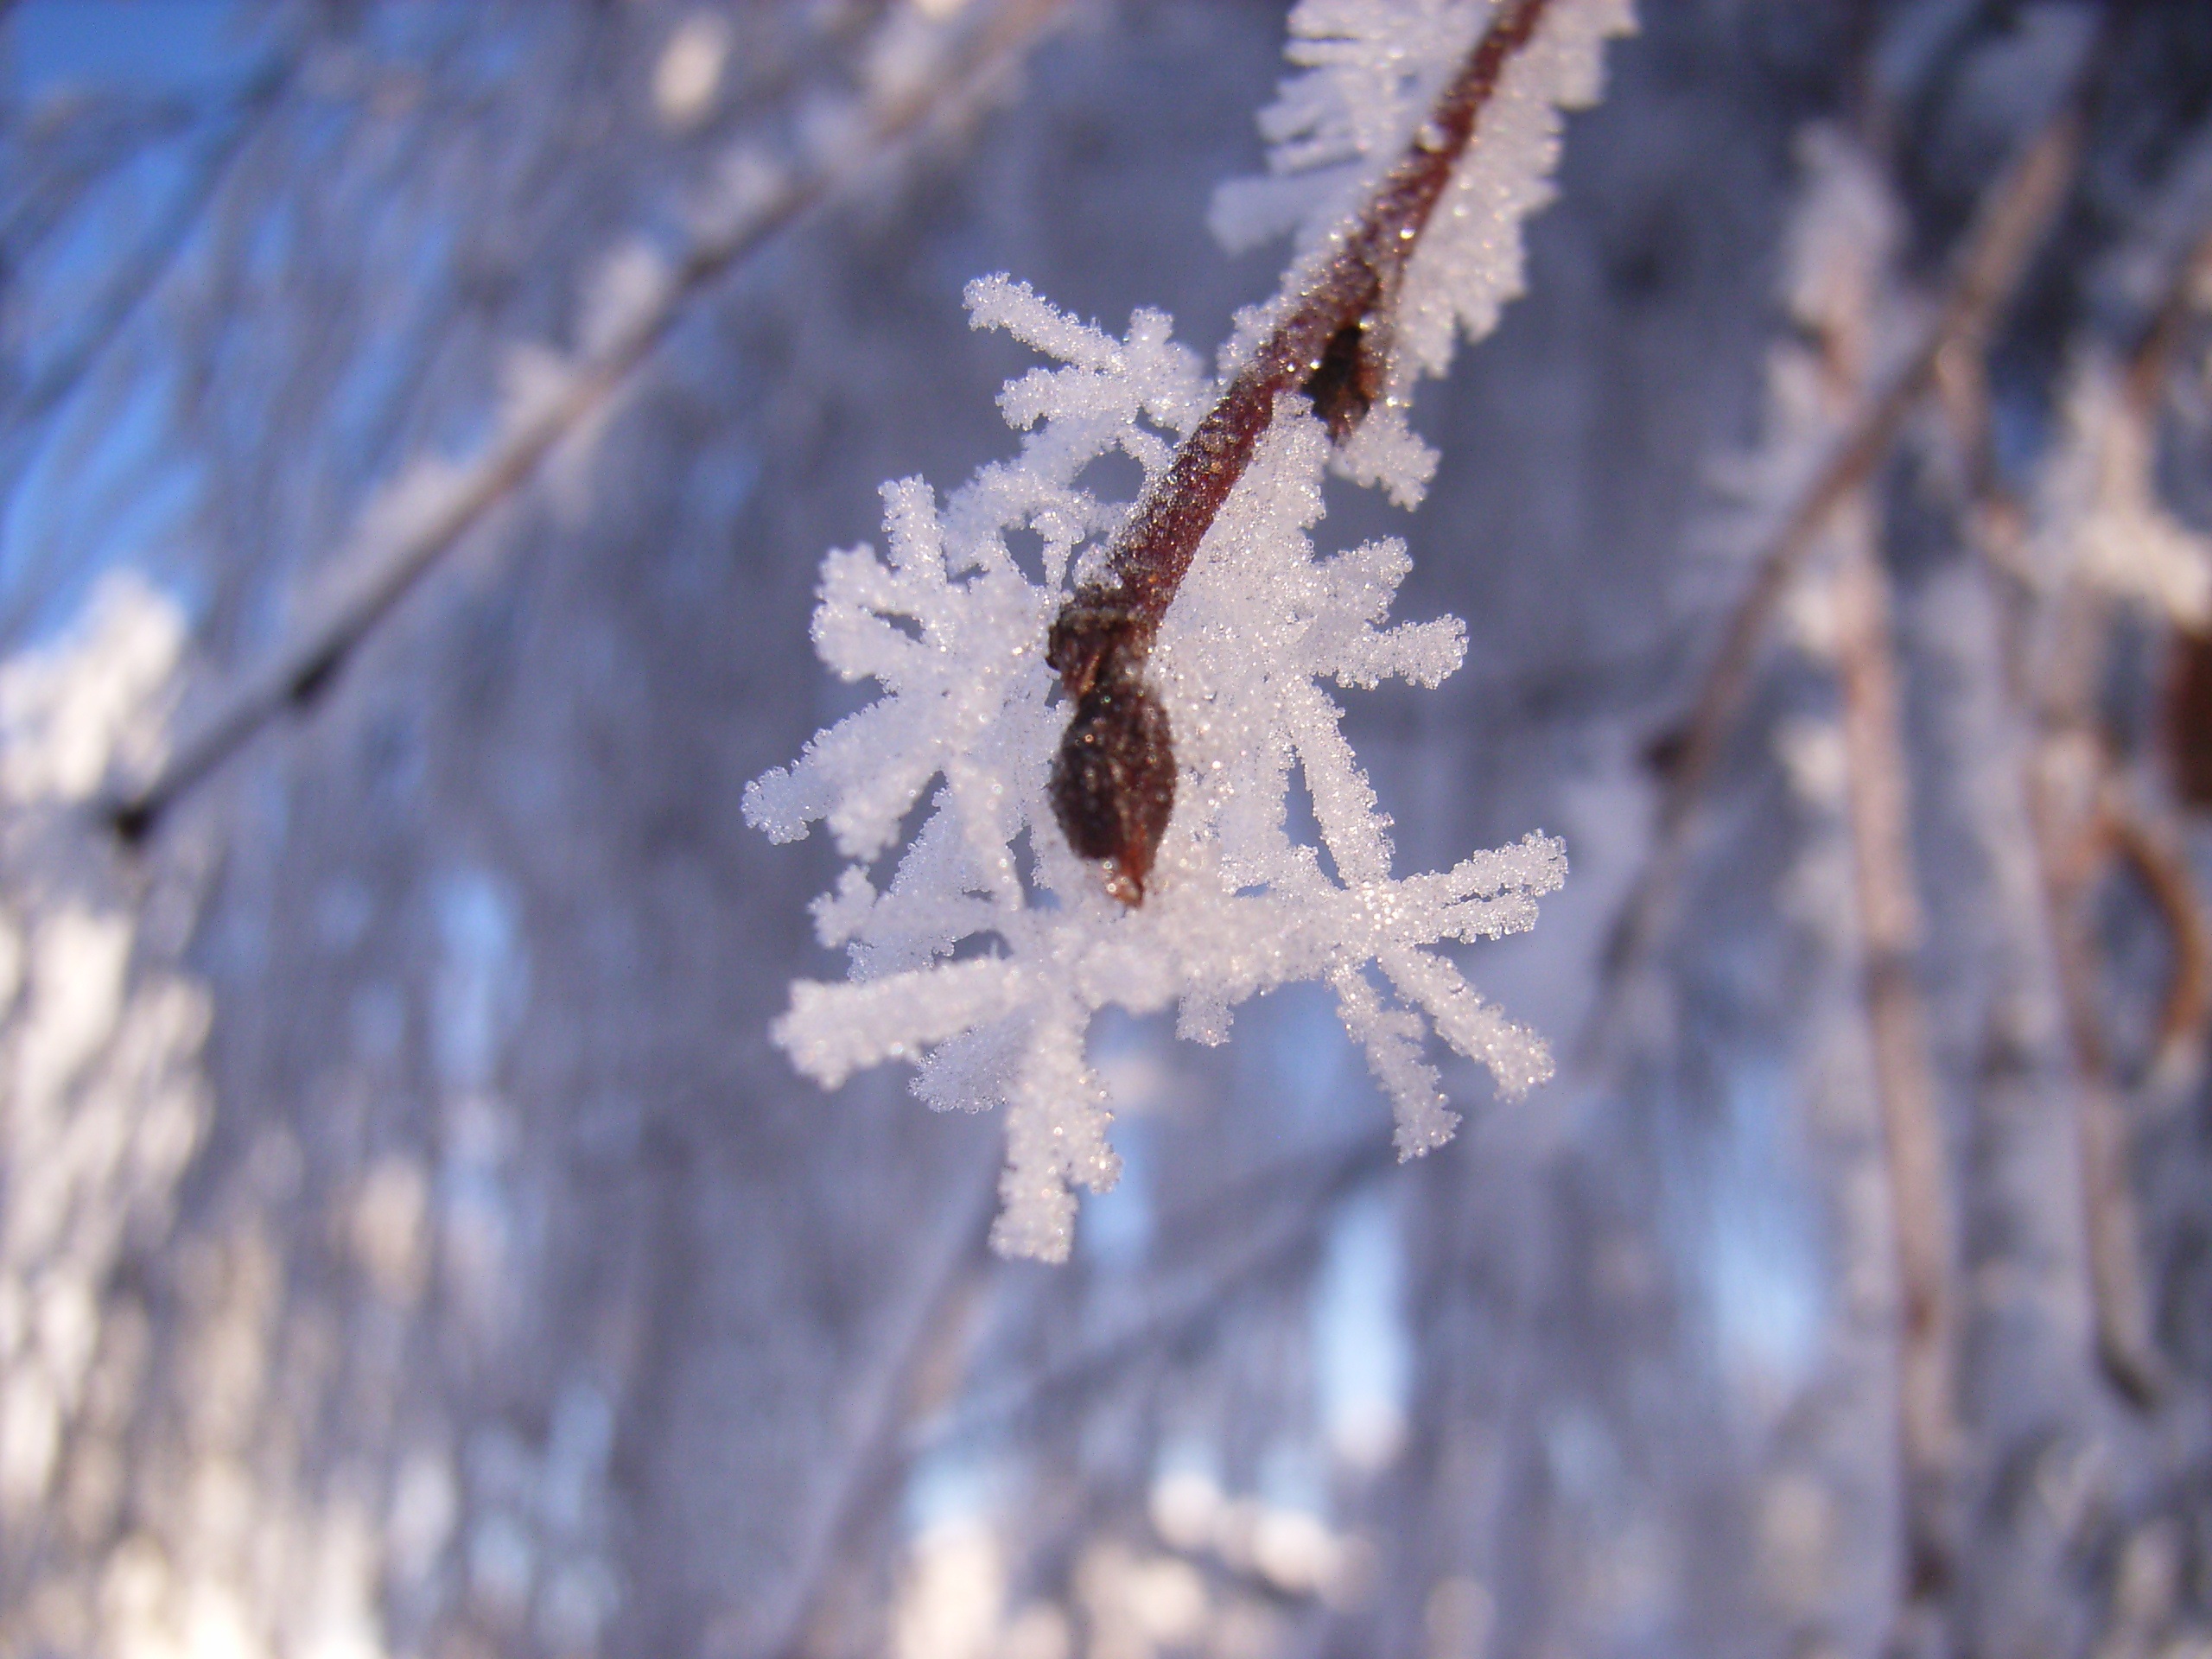
tree, nature, branch, snow, cold, winter, plant, leaf, flower, frost, ice, autumn, weather, frozen, season, twig, close up, spruce, iced, hoarfrost, freezing, macro photography, snow crystal, woody plant